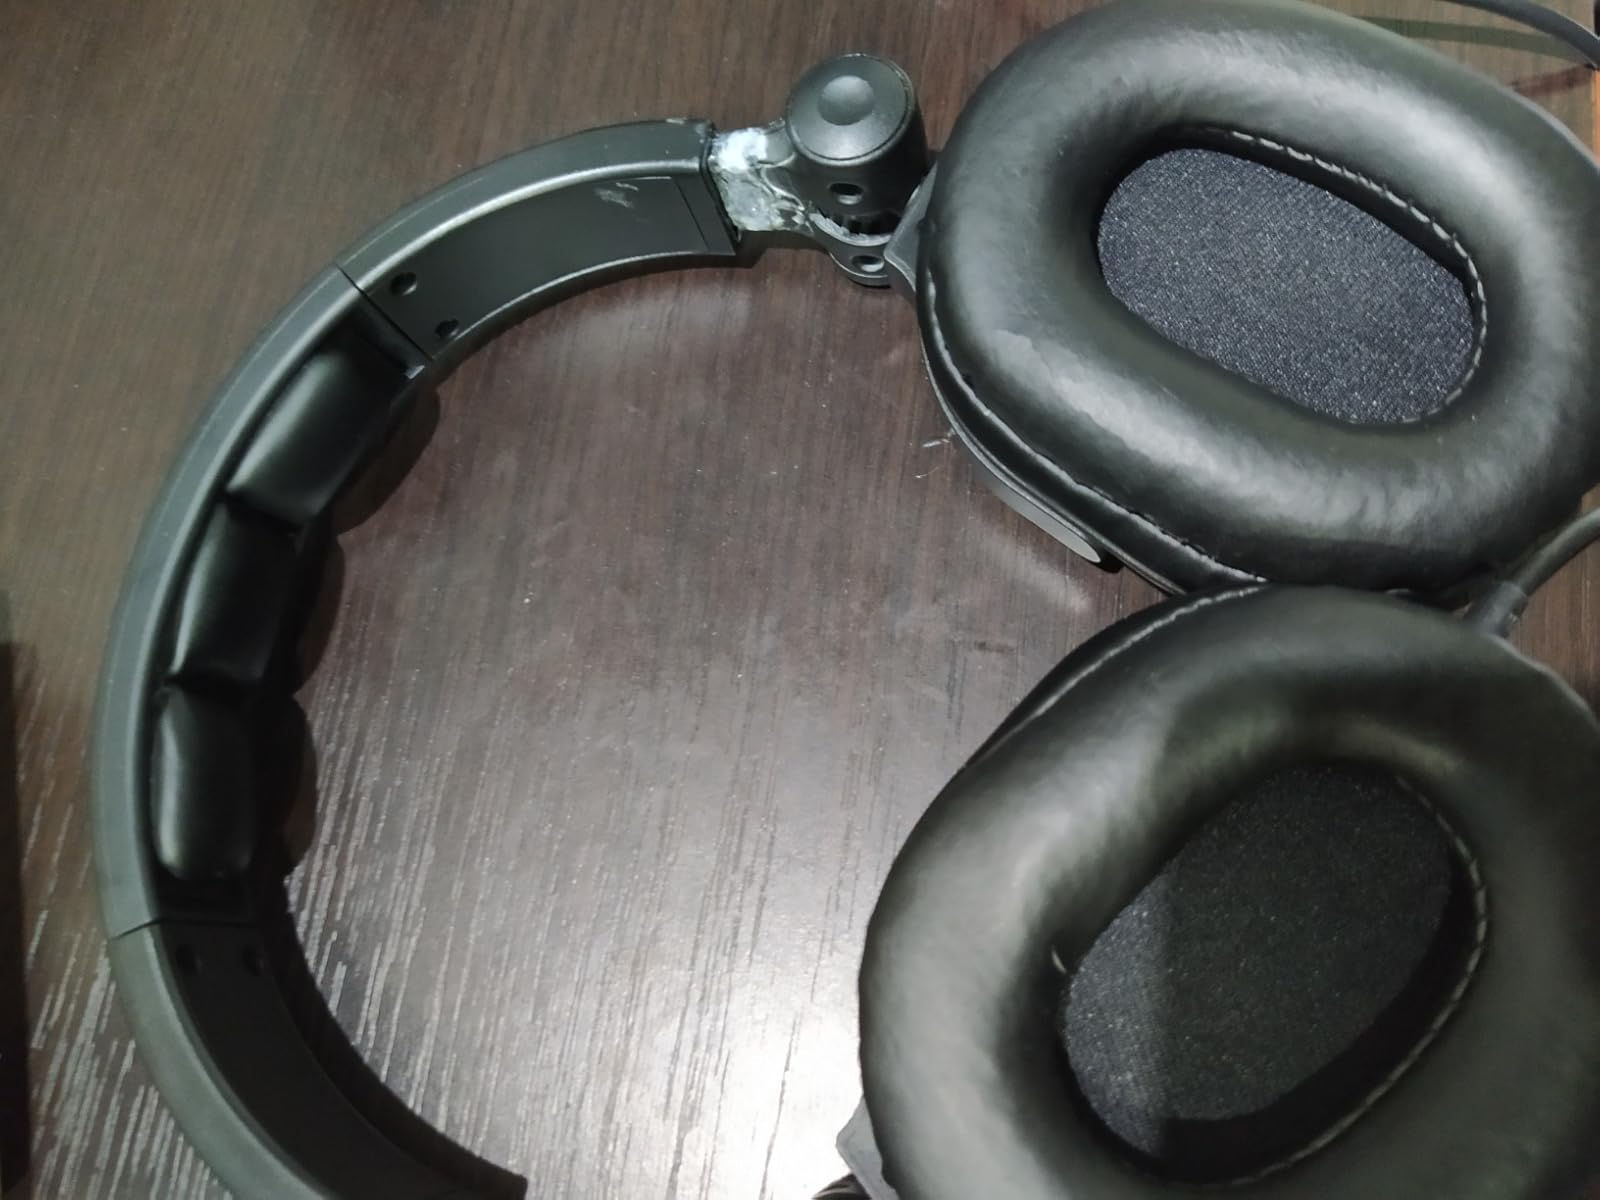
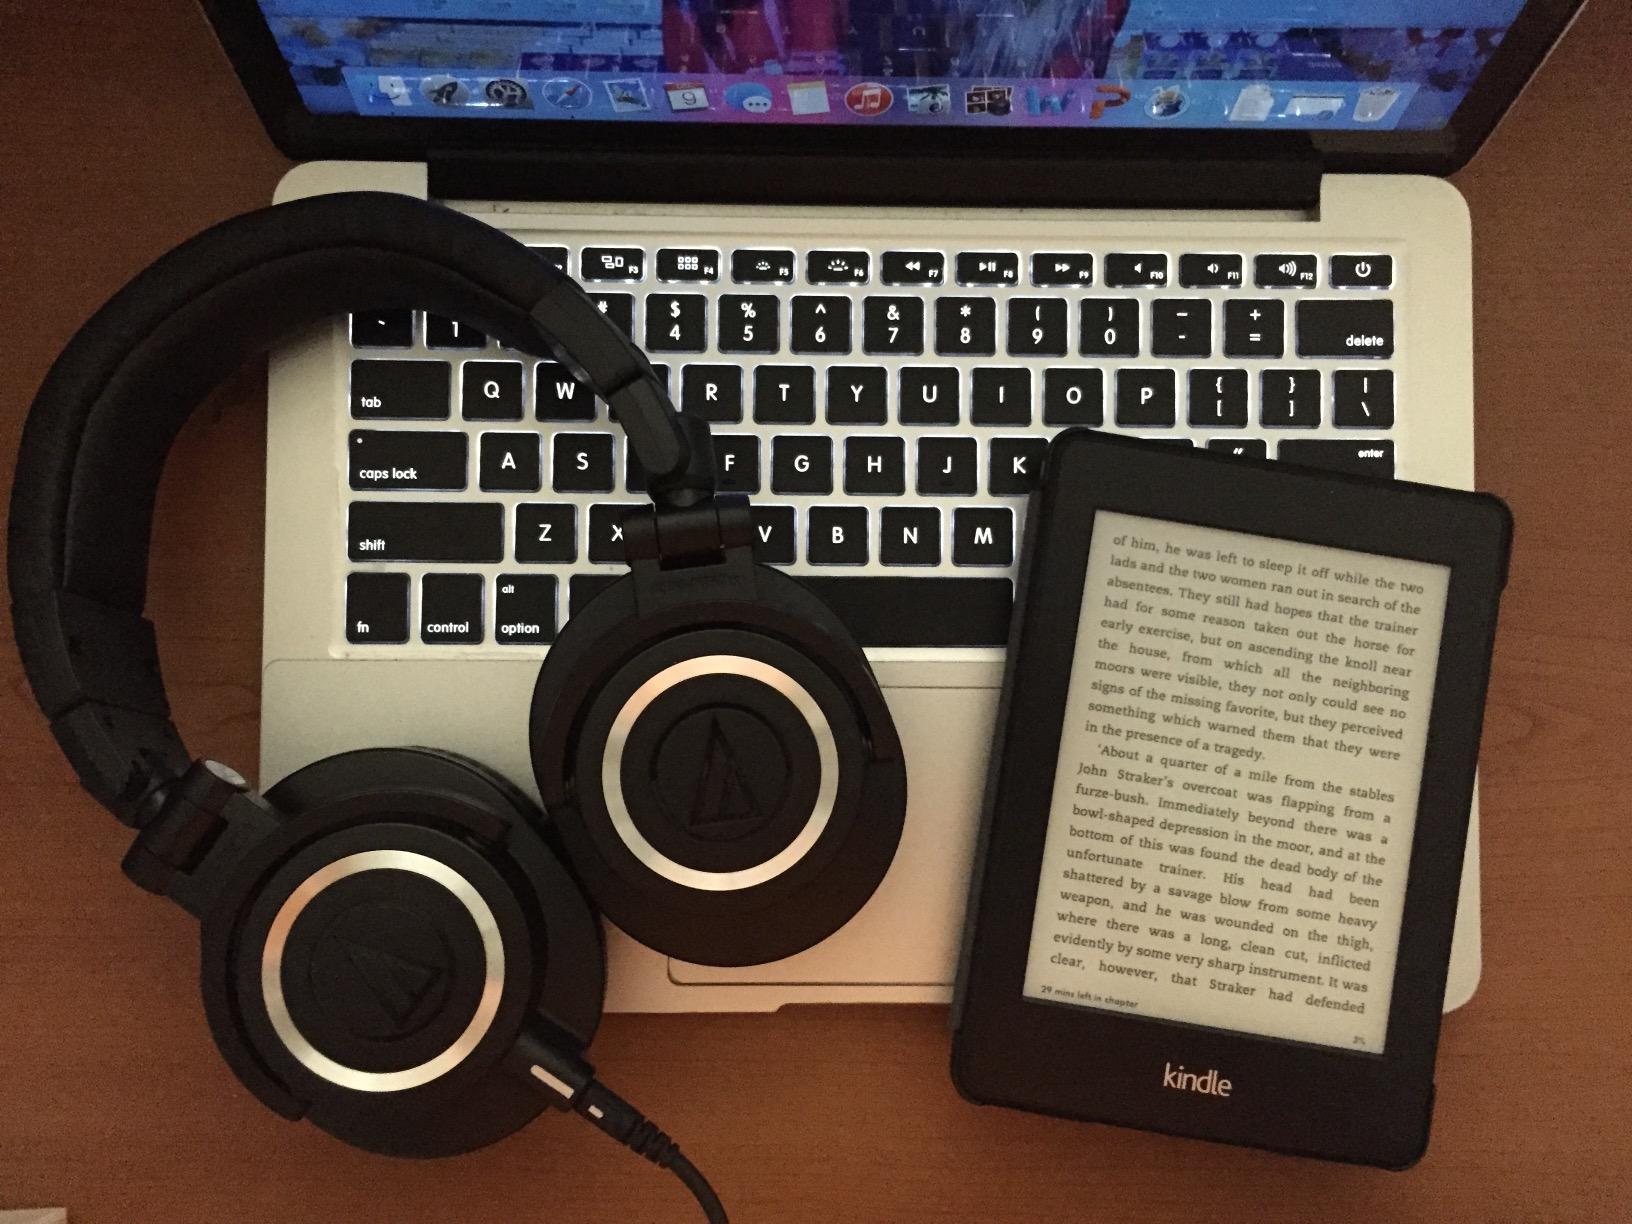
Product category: headphones
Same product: no